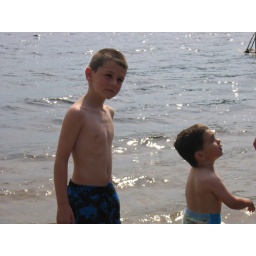
My cousin's kids swimming in the lake at my parent's house. July 2006. Plymouth, MA